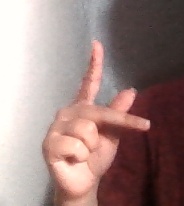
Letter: dha